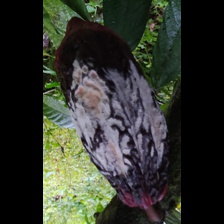
Label: moniliophthora